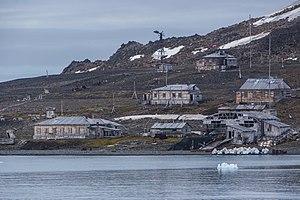
L'île Hooker est une île de la terre François-Joseph.